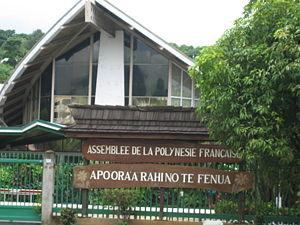
Assemblée de la Polynésie française Reo tahiti: Te âpooraa rahi o te fenua Māòhi
La Polynésie française est une collectivité d'outre-mer de la République française composée de cinq archipels regroupant 118 îles dont 76 habitées : l'archipel de la Société avec les îles du Vent et les îles Sous-le-Vent, l'archipel des Tuamotu, l'archipel des Gambier, l'archipel des Australes et les îles Marquises. Elle est située dans le sud de l'océan Pacifique, à environ 6 000 kilomètres à l’est de l’Australie. Elle inclut aussi les vastes espaces maritimes adjacents. La Polynésie française est un territoire non autonome relevant de l’article 73 de la Charte des Nations unies.
Une collectivité d'outre mer est un territoire français d'outre-mer qui dispose d'un statut et d'institutions spécifiques. Ce statut concerne la Polynésie française, Nouvelle-Calédonie, Saint-Barthélemy, Saint-Martin, Saint-Pierre-et-Miquelon et Wallis-et-Futuna.